Selvino children

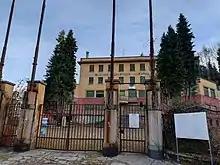
Main building at Sciesopoli in 2022, with plaque in context

Between the years 1945–1948, nearly 800 children and youths – Holocaust orphans – were gathered in this house. They were survivors of the ghettos and concentration camps. Here the joys of youth and the belief in mankind, that was snatched from them, were restored to them. They learned their people's ancient tongue – the language of the Bible, and were prepared for life in their homeland – Israel. Here they learned to recognize and cherish the goodness of the Italian people.